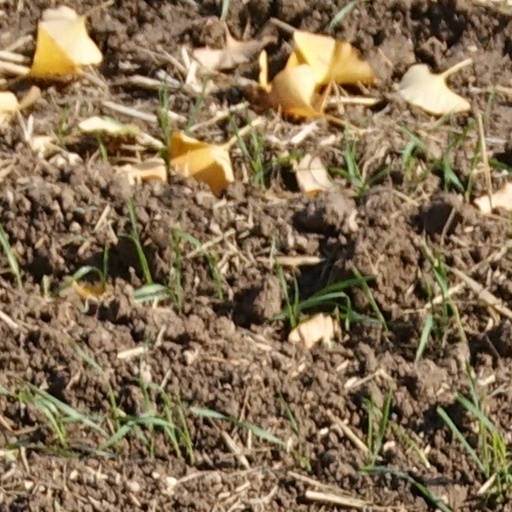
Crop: wheat